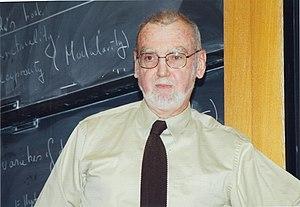
Le prix Abel est une des deux plus prestigieuses récompenses en mathématiques avec la médaille Fields. Tous deux sont considérés comme équivalents d'un prix Nobel, inexistant pour cette discipline.
Robert Langlands, né le 6 octobre 1936 en Colombie-Britannique au Canada, est un des mathématiciens majeurs du XXᵉ siècle. Il a introduit des idées nouvelles et profondes en théorie des nombres et en théorie des représentations.